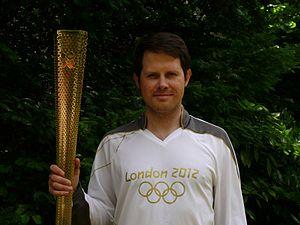
Louis-Philippe Loncke tenant sa torche olympique à Lille (Nord, France).
Louis-Philippe Loncke, est un explorateur belge, aventurier et conférencier motivationnel. En 2008, il réalise une première mondiale en traversant à pied la longueur du désert de Simpson en passant par son centre géographique. En 2018, il traverse la Tasmanie en plein hiver austral sans réapprovisionnement et se fait surnommer le Mad Belgian par les Australiens.